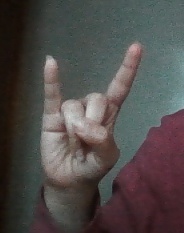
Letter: la